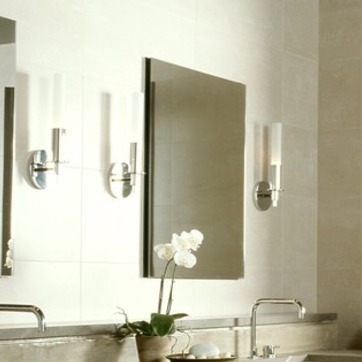
Material: mirror